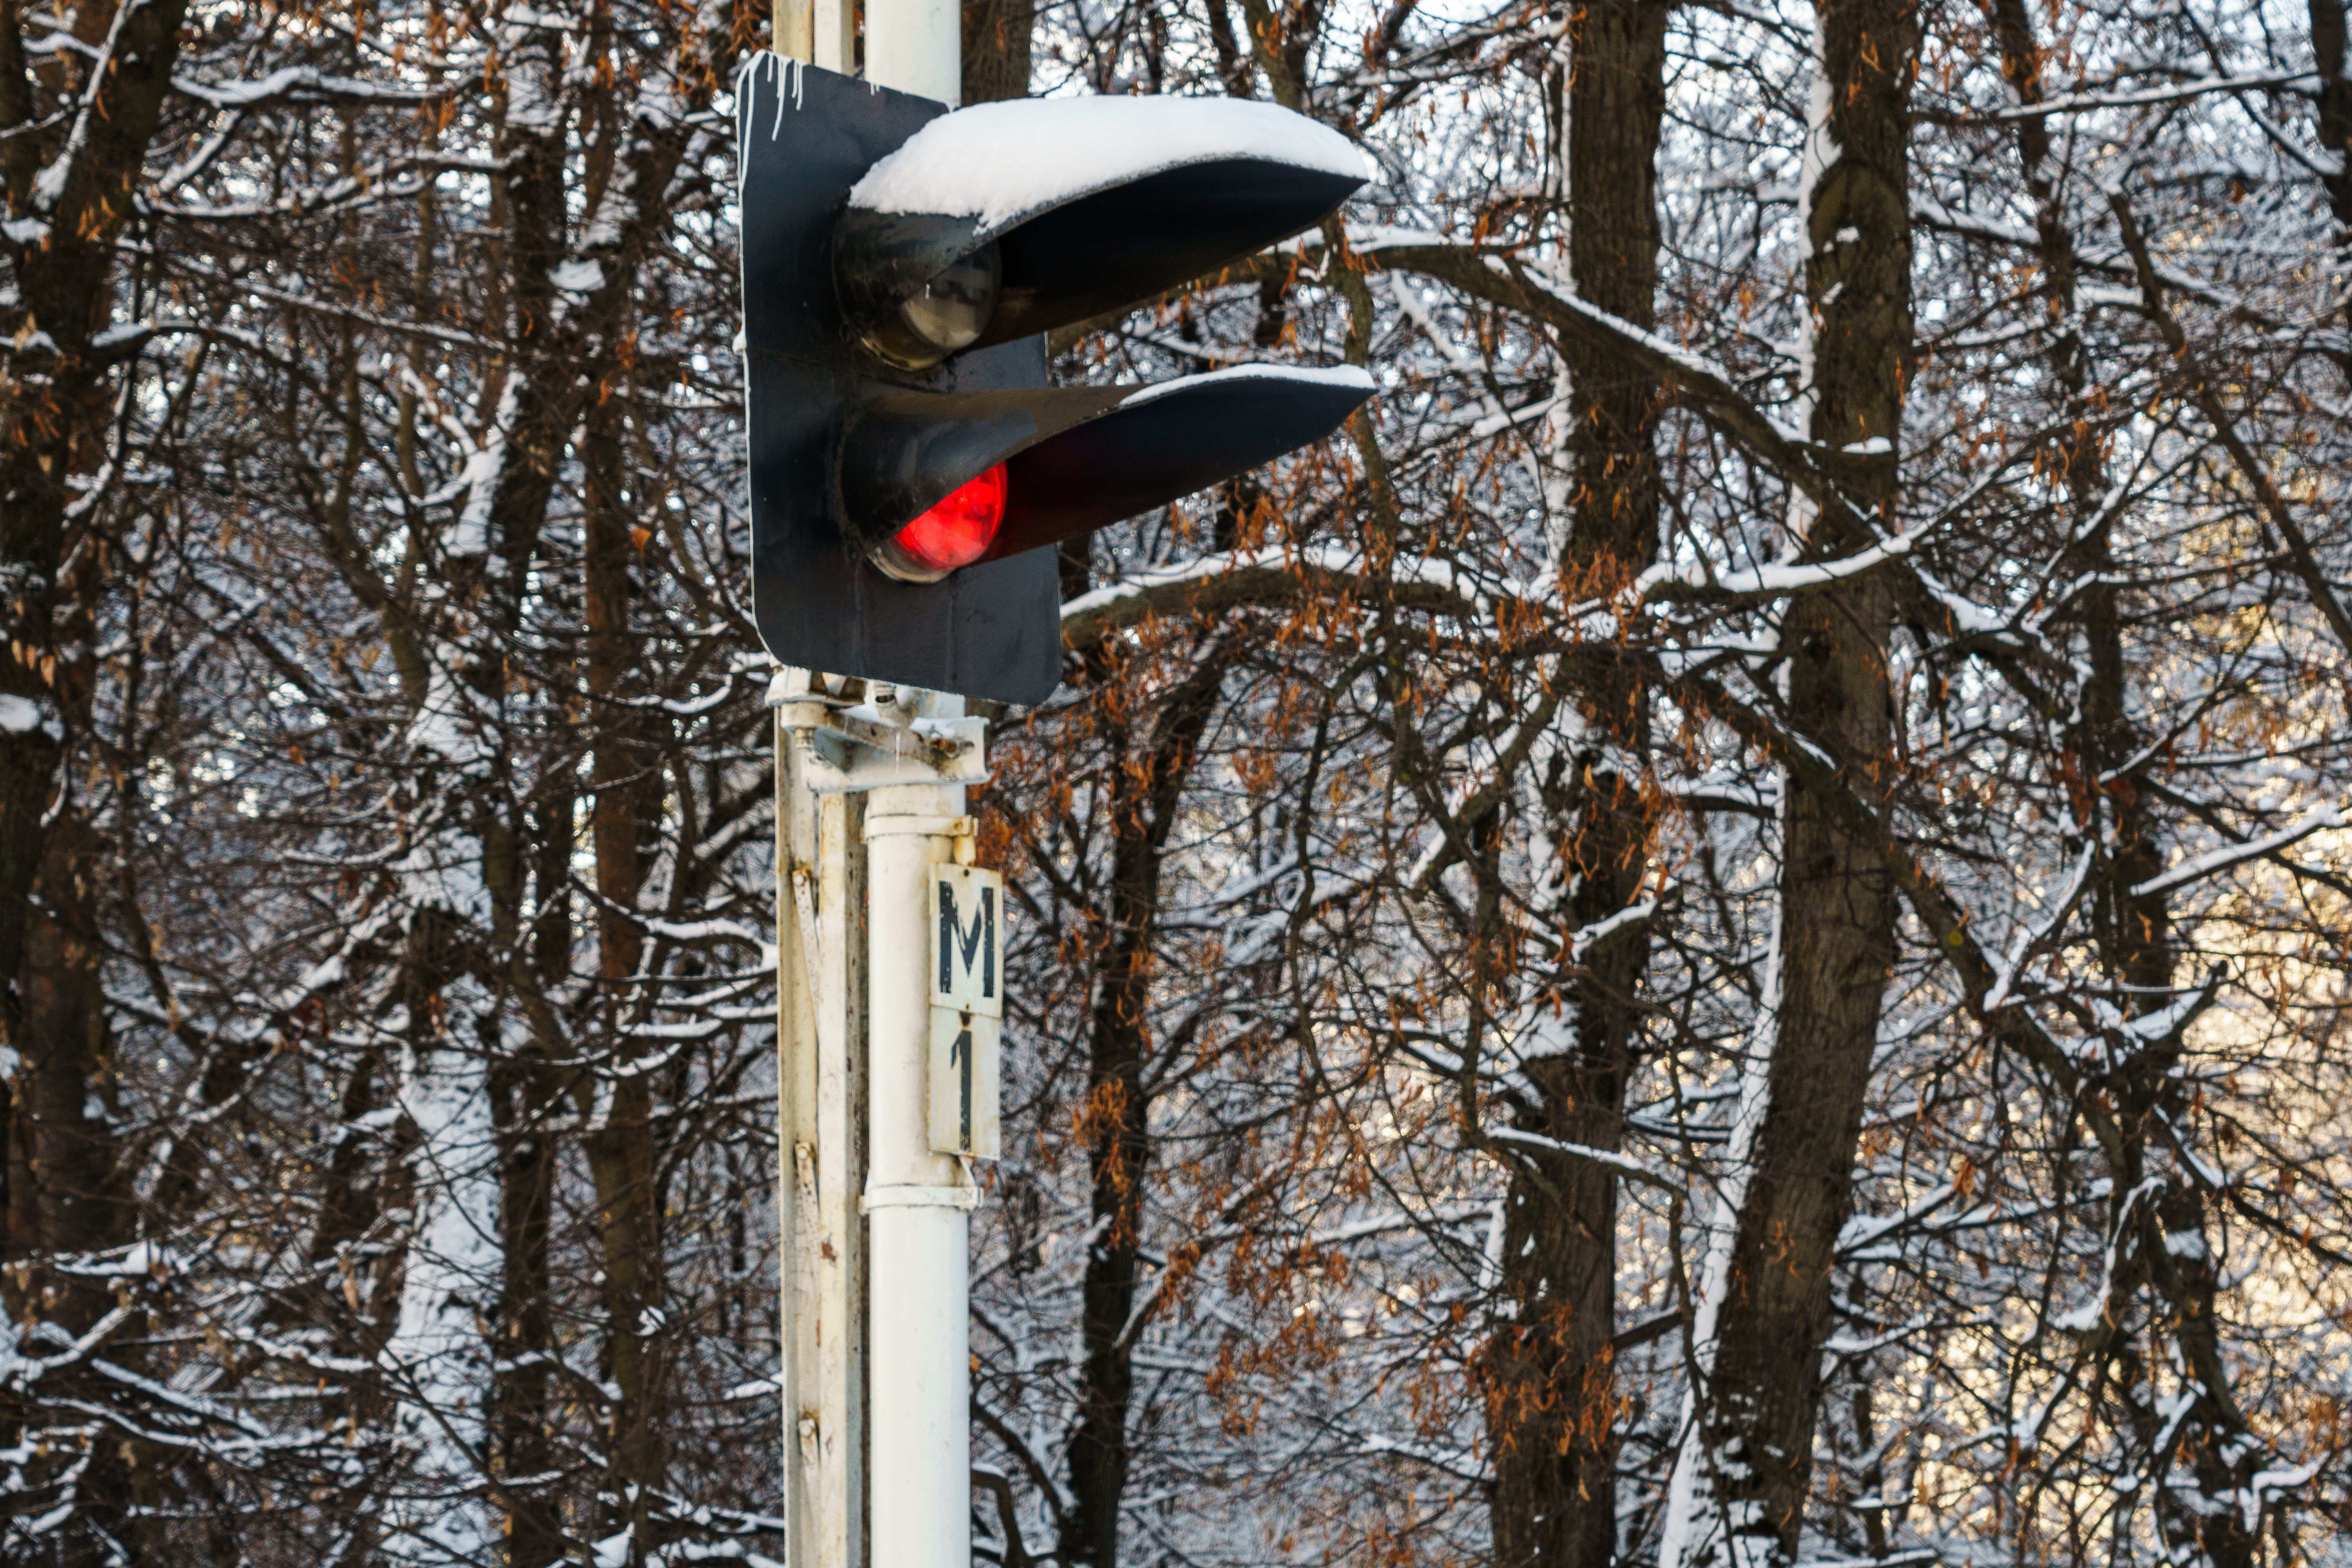
snow, winter, frost, cold, trees, railway, station, branches, white, wintry, snowfall, sky, mysterious, nature, landscape, calm, picturesque, Kratovo Children's Railway, branch, twig, trunk, freezing, deciduous, ice, woodland, Northern hardwood forest, plant stem